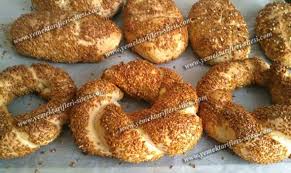
Yemek: simit